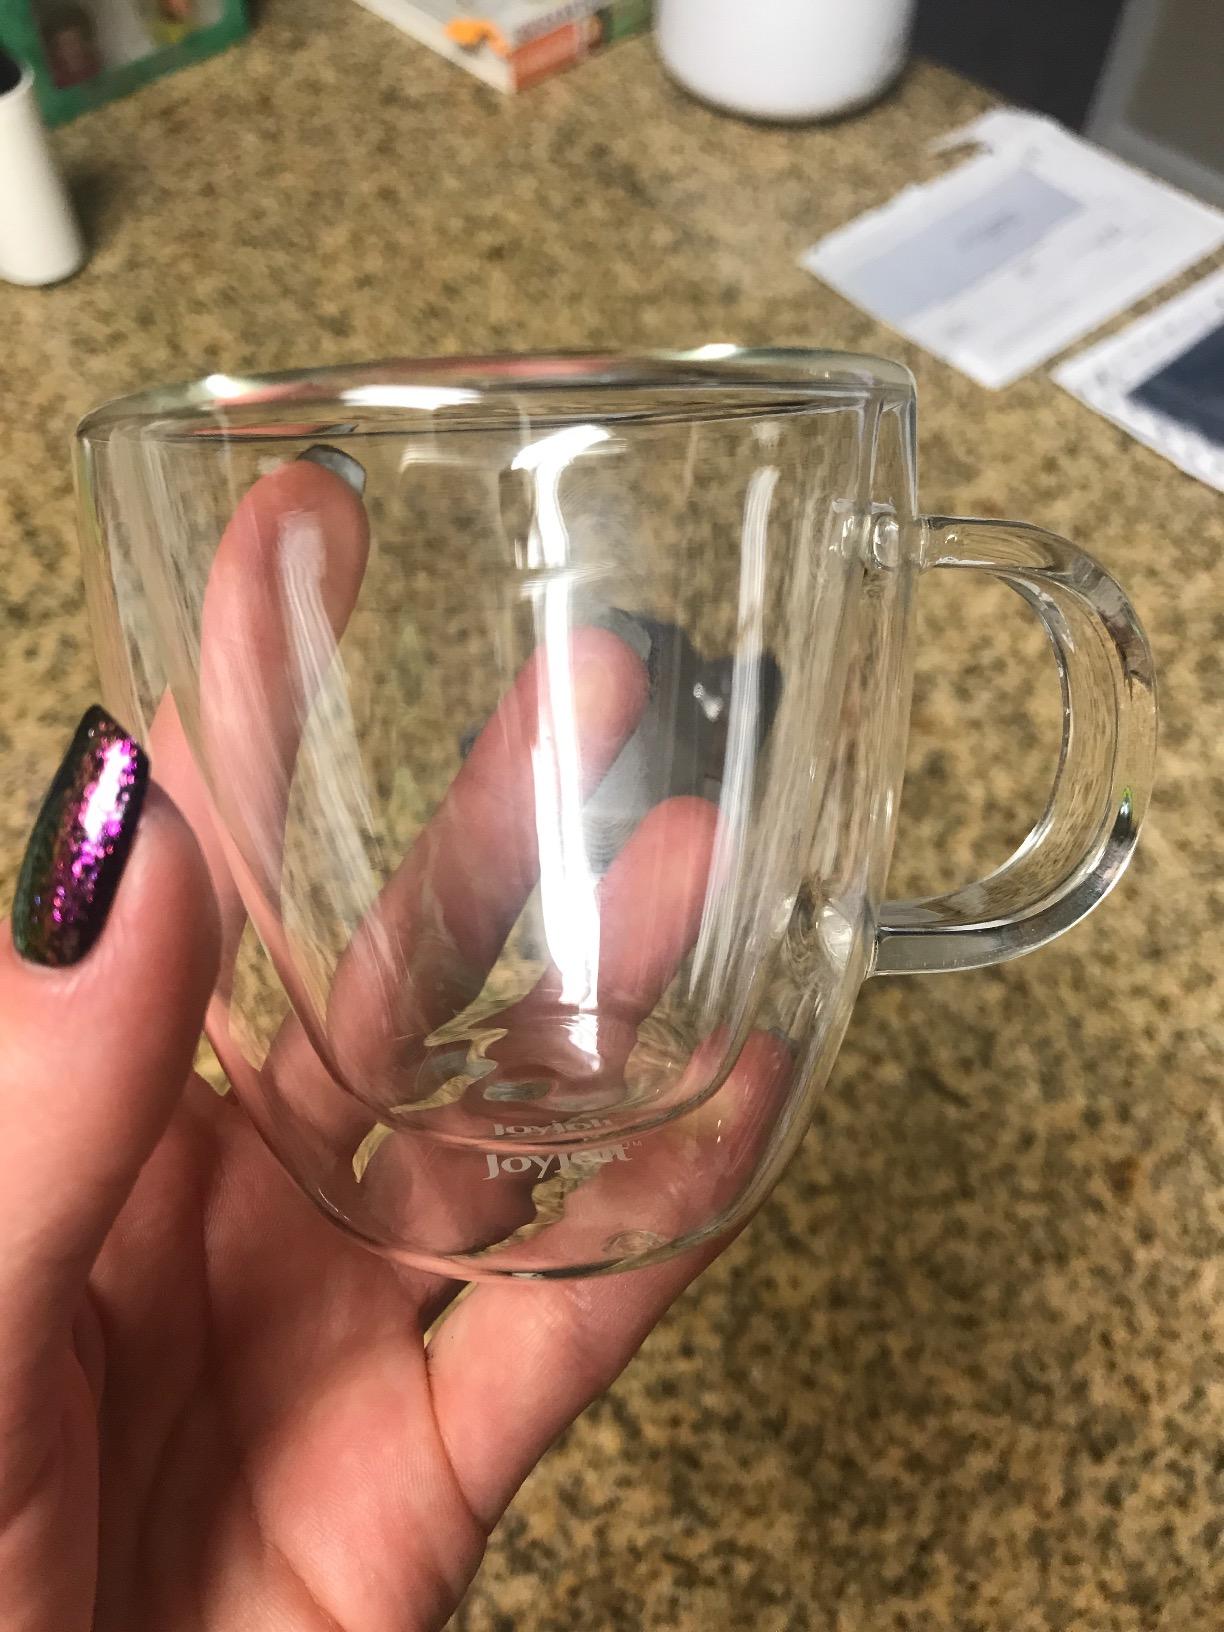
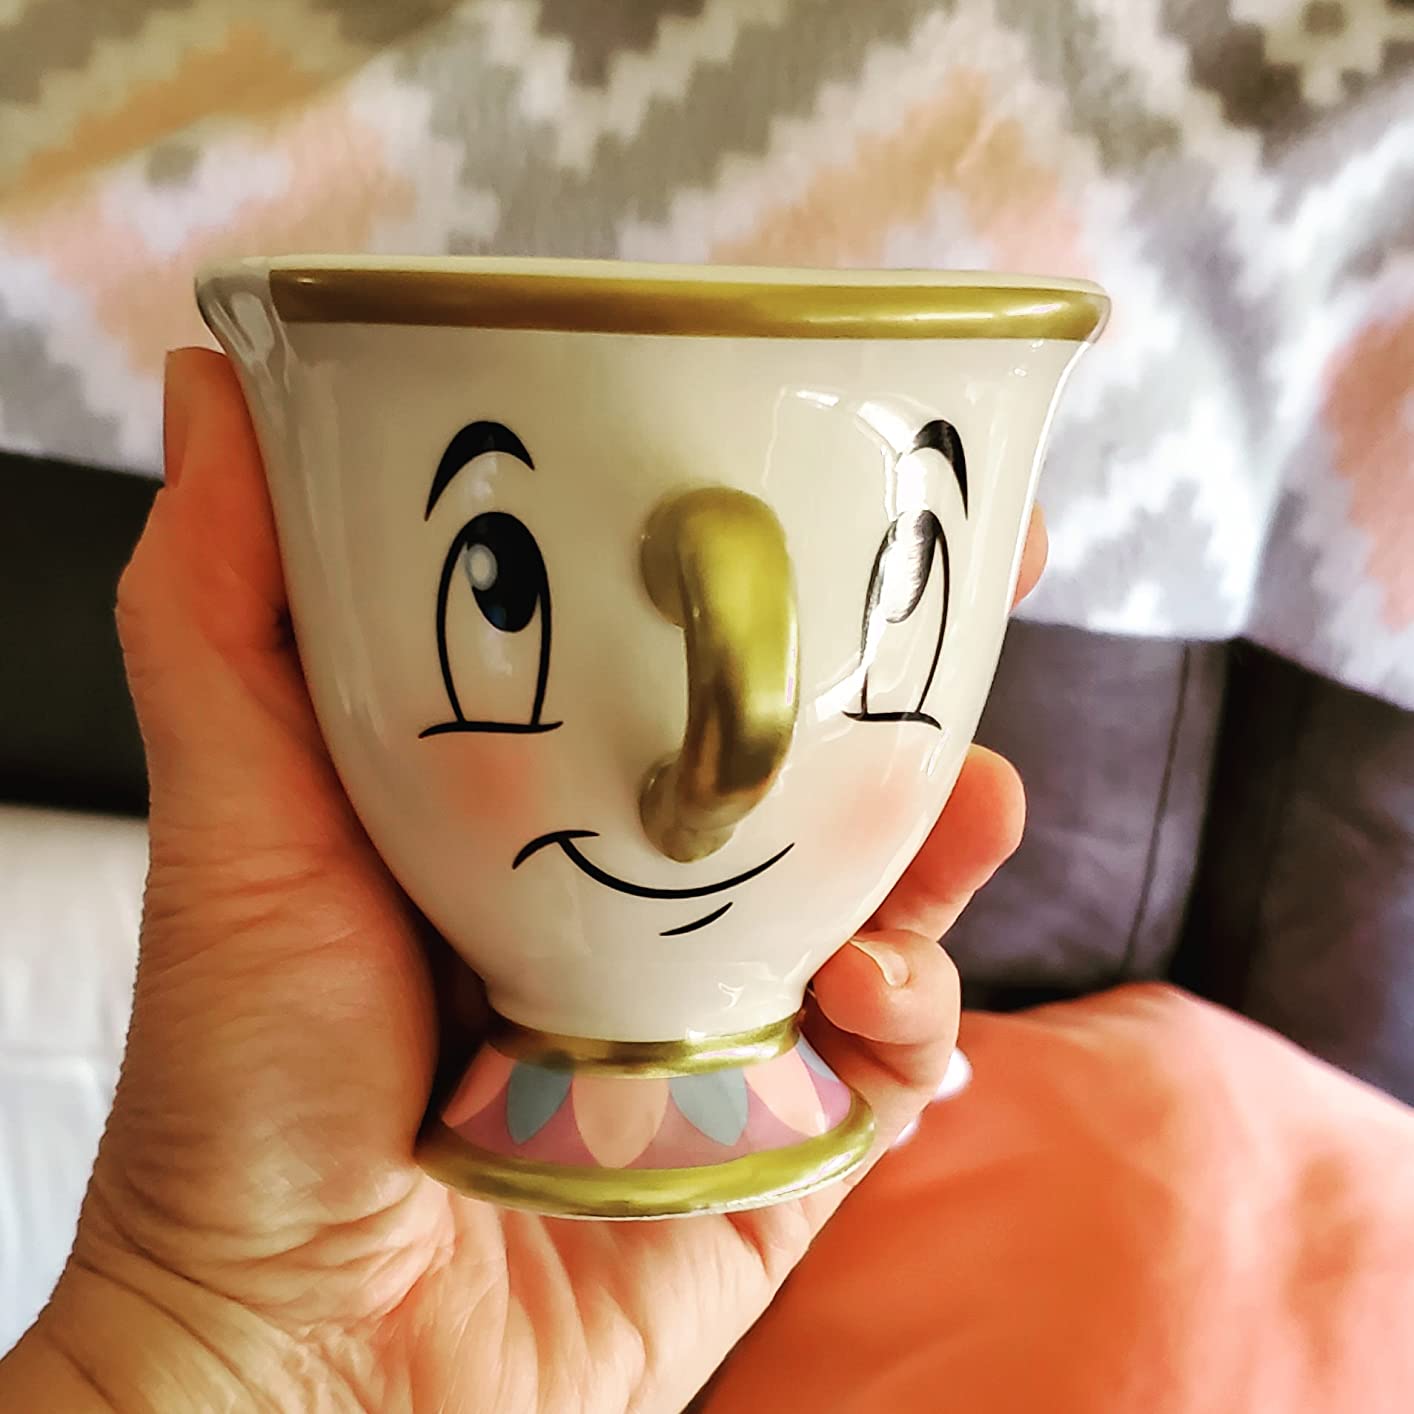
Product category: items_mug
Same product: no